Baiae

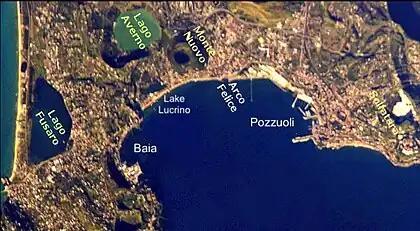
Satellite view of area

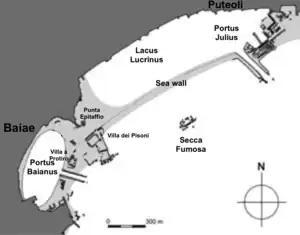
Portus Baianus plan and submerged land (grey)

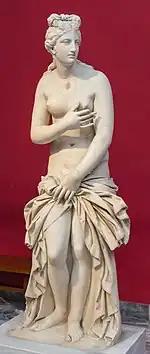
Aphrodite of Baiae. Donated to the National Museum in 1924. The neck, head and right arm were restored by Antonio Canova. Roman version 2nd century AD of the type "Syracuse Aphrodite", 4th century BC. (National Archaeological Museum Athens)

Baiae was built on the Cumaean Peninsula in the Phlegraean Fields, an active volcanic area, on the side of an ancient crater sloping down to the shore. It was perhaps originally developed as the port for Cumae, the Portus Baianus. It also benefitted from thermal springs for bathing establishments.